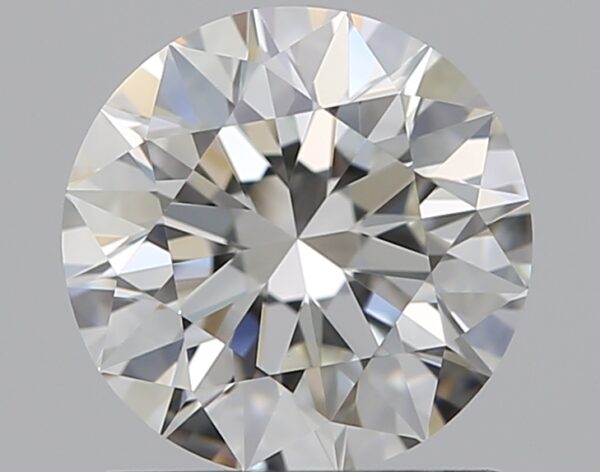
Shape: round
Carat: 1.01
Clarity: VVS1
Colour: H
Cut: EX
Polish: EX
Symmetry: EX
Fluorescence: N
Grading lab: GIA
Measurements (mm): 6.38 x 6.42 x 4.01